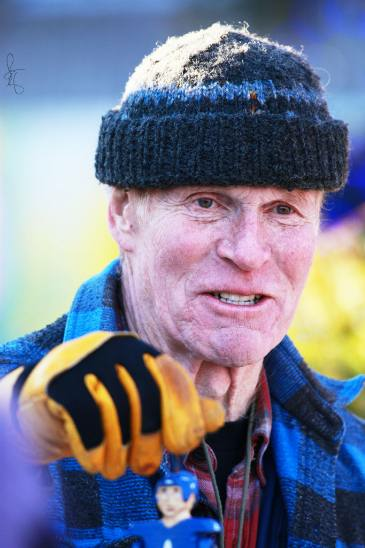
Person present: Yes